Gowramma

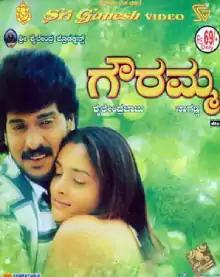

Gowramma is a 2005 Indian Kannada-language romantic comedy film starring Upendra and Ramya in the lead roles. The film was directed by Naganna and produced by Shailendra Babu. The film is a remake of the Telugu film "Nuvvu Naaku Nachav". This is the third among a series of successful films under Upendra – Naganna combination.